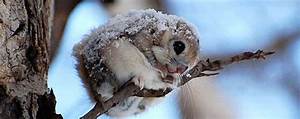
Label: scoiattolo